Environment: real
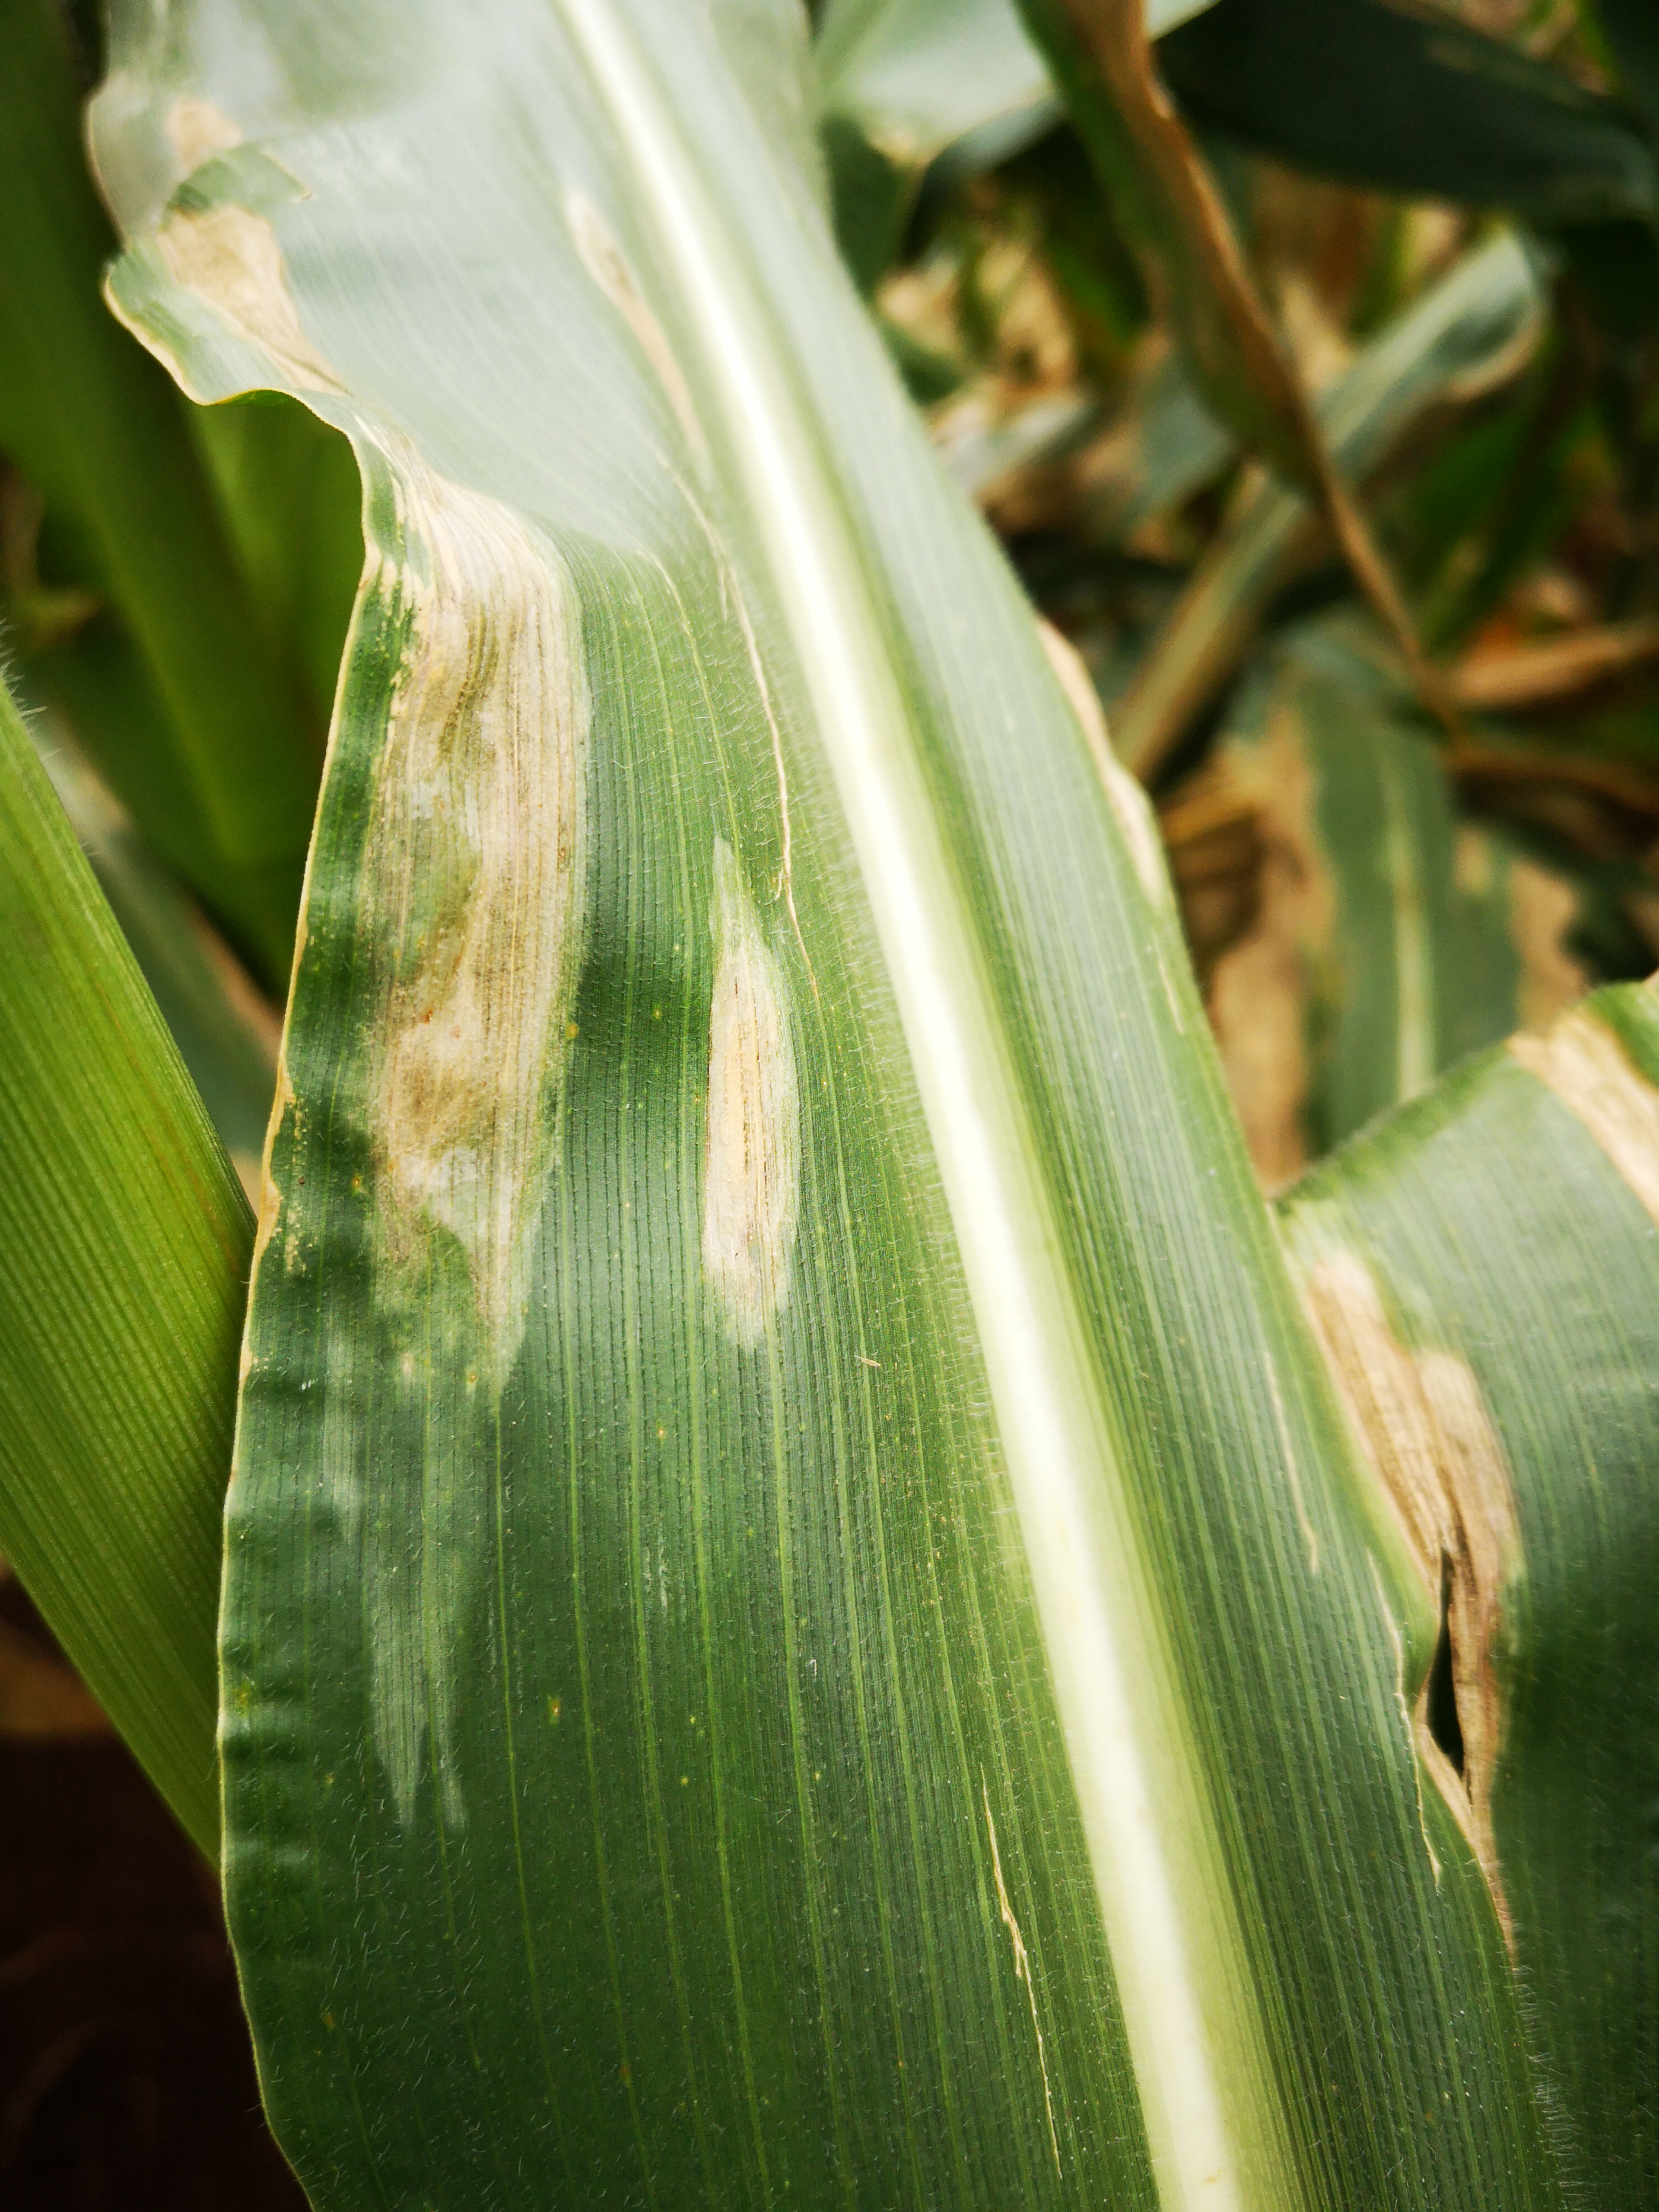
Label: northern_corn_leaf_blight